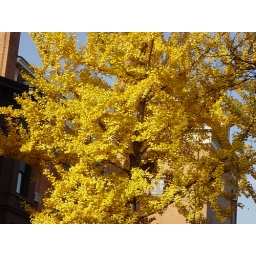
yellow leaves framed by building 3